Sarah McBride

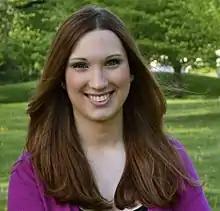
A portrait of Sarah McBride taken in 2016. She is wearing a fuschia-colored sweater and is smiling.

In January 2013, McBride joined the board of directors of Equality Delaware and quickly became the state's leading advocate for legal protections and hate crime legislation for transgender Delawareans. McBride and her family led the lobbying effort for legislation protecting Delawareans from discrimination on the basis of gender identity and expression in employment, housing, insurance, and public accommodations. In addition to serving as the primary spokesperson for the legislation, McBride built on her close relationship with Governor Jack Markell and Attorney General Beau Biden to gain the vocal support of both officials behind the bill. The legislation passed the state senate by a margin of one vote and the state house by a vote of 24–17. An amended bill was re-passed by the state senate and immediately signed into law by Markell in June 2013.